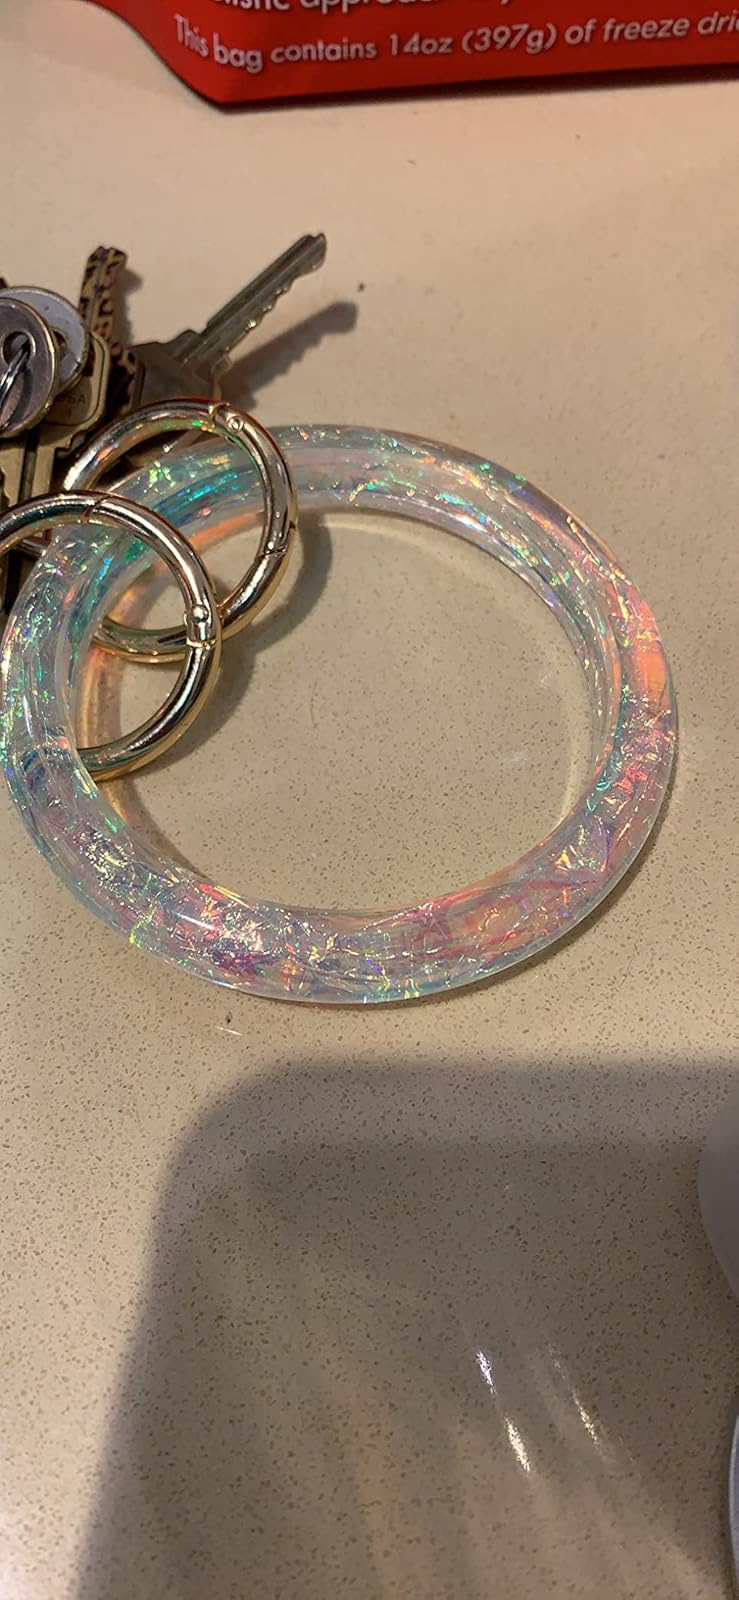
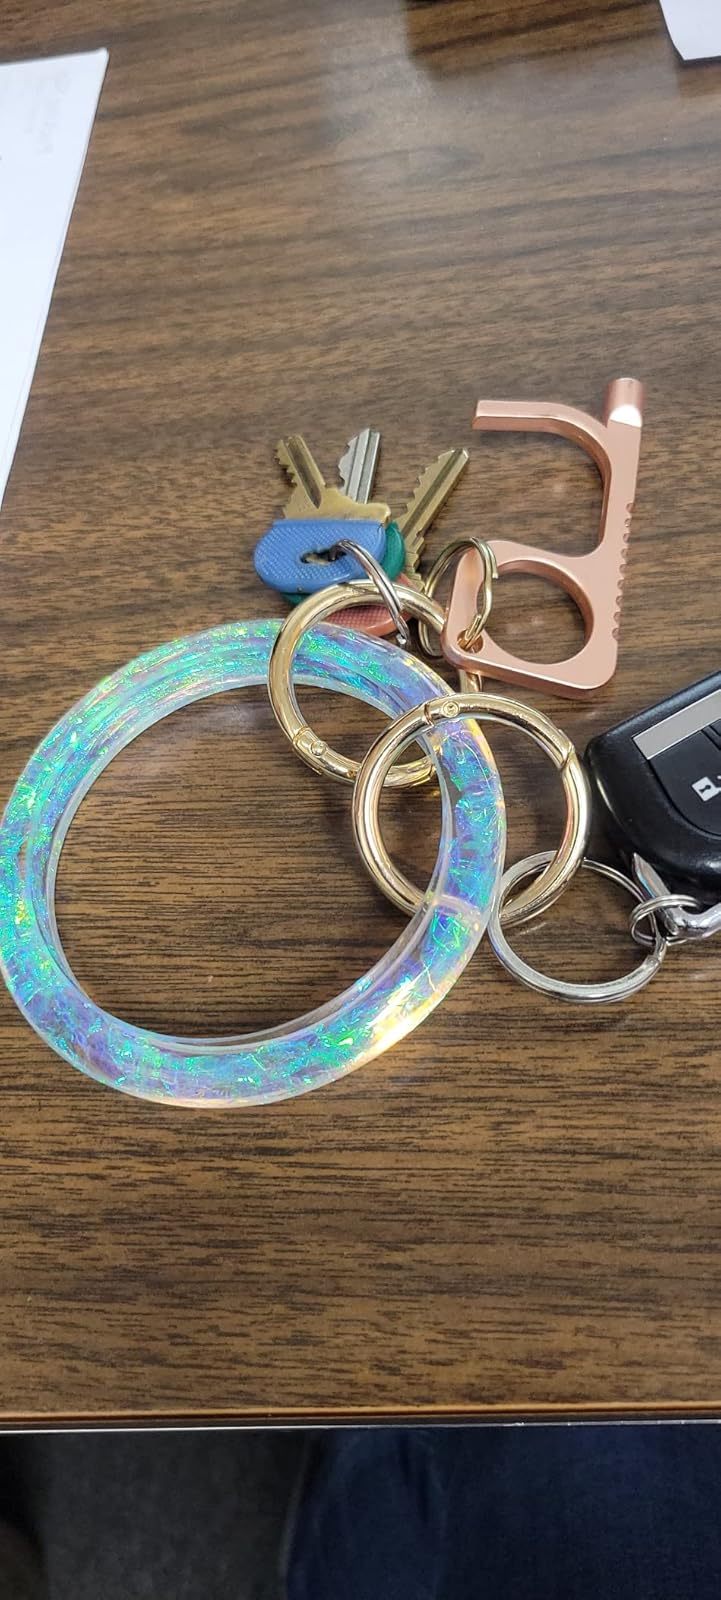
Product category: accessories_keychain
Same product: yes